Harzwasserwerke

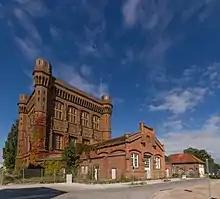
Water pumping station from 1871 at Stadtwerder in Bremen. The facility is operated by SWB and still maintains the Bremen piping net with "Harzwater" by pressure pumps.

Founded in 1928, the Harzwasserwerke were tasked with supplying drinking water, providing electrical power and flood protection. Over the course of the past 75 years, the Harzwasserwerke have expanded to be the biggest water supply company in Lower Saxony and is among the top ten water companies in Germany.